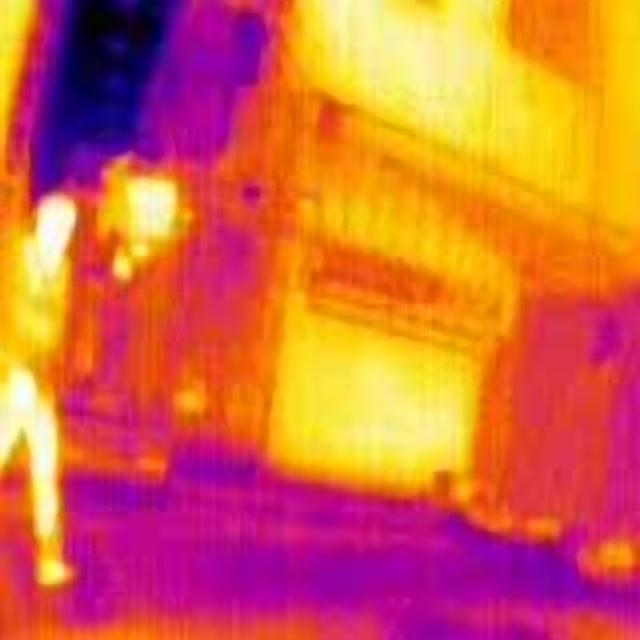
Detected objects:
label: person